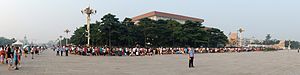
Mao Zedongs mausoleum / Galleri
Forman Mamos Mindehall, almindelig kendt som Mao Zedongs mausoleum, er Mao Zedong, formand for politibureauet under kommunistisk kina fra 1943 og formand for Kinas Kommunisparti fra 1945 og frem til sin død i 1976.